Murasaki Shikibu

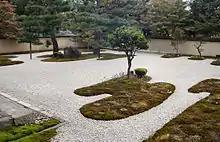
Genji-Garden at Rozan-ji, a temple in Kyoto associated with her former mansion

When Emperor Ichijō died in 1011, Shōshi retired from the Imperial Palace to live in a Fujiwara mansion in Biwa, most likely accompanied by Murasaki, who is recorded as being there with Shōshi in 1013. George Aston explains that when Murasaki retired from court she was again associated with Ishiyama-dera: "To this beautiful spot, it is said, Murasaki no Shikibu "[sic]" retired from court life to devote the remainder of her days to literature and religion. There are sceptics, however, Motoori being one, who refuse to believe this story, pointing out ... that it is irreconcilable with known facts. On the other hand, the very chamber in the temple where the "Genji" was written is shown—with the ink-slab which the author used, and a Buddhist Sutra in her handwriting, which, if they do not satisfy the critic, still are sufficient to carry conviction to the minds of ordinary visitors to the temple."